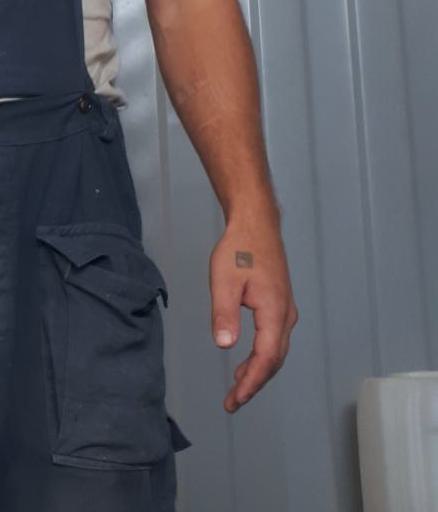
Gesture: no_gesture